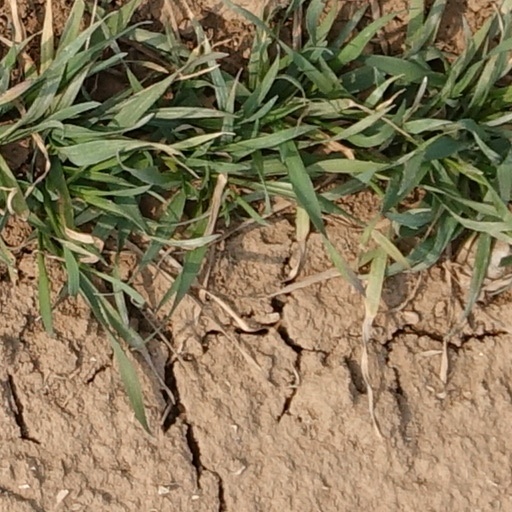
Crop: wheat